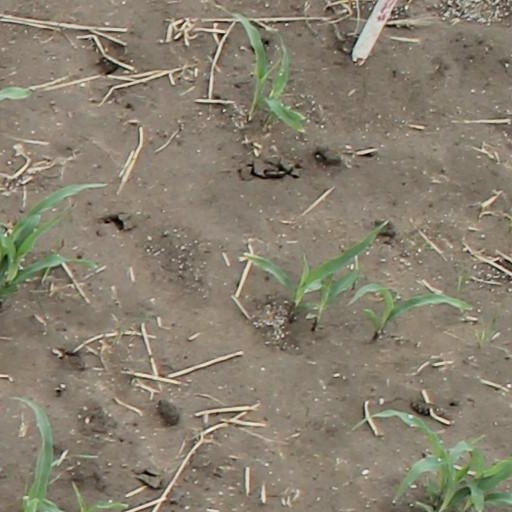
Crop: maize; corn